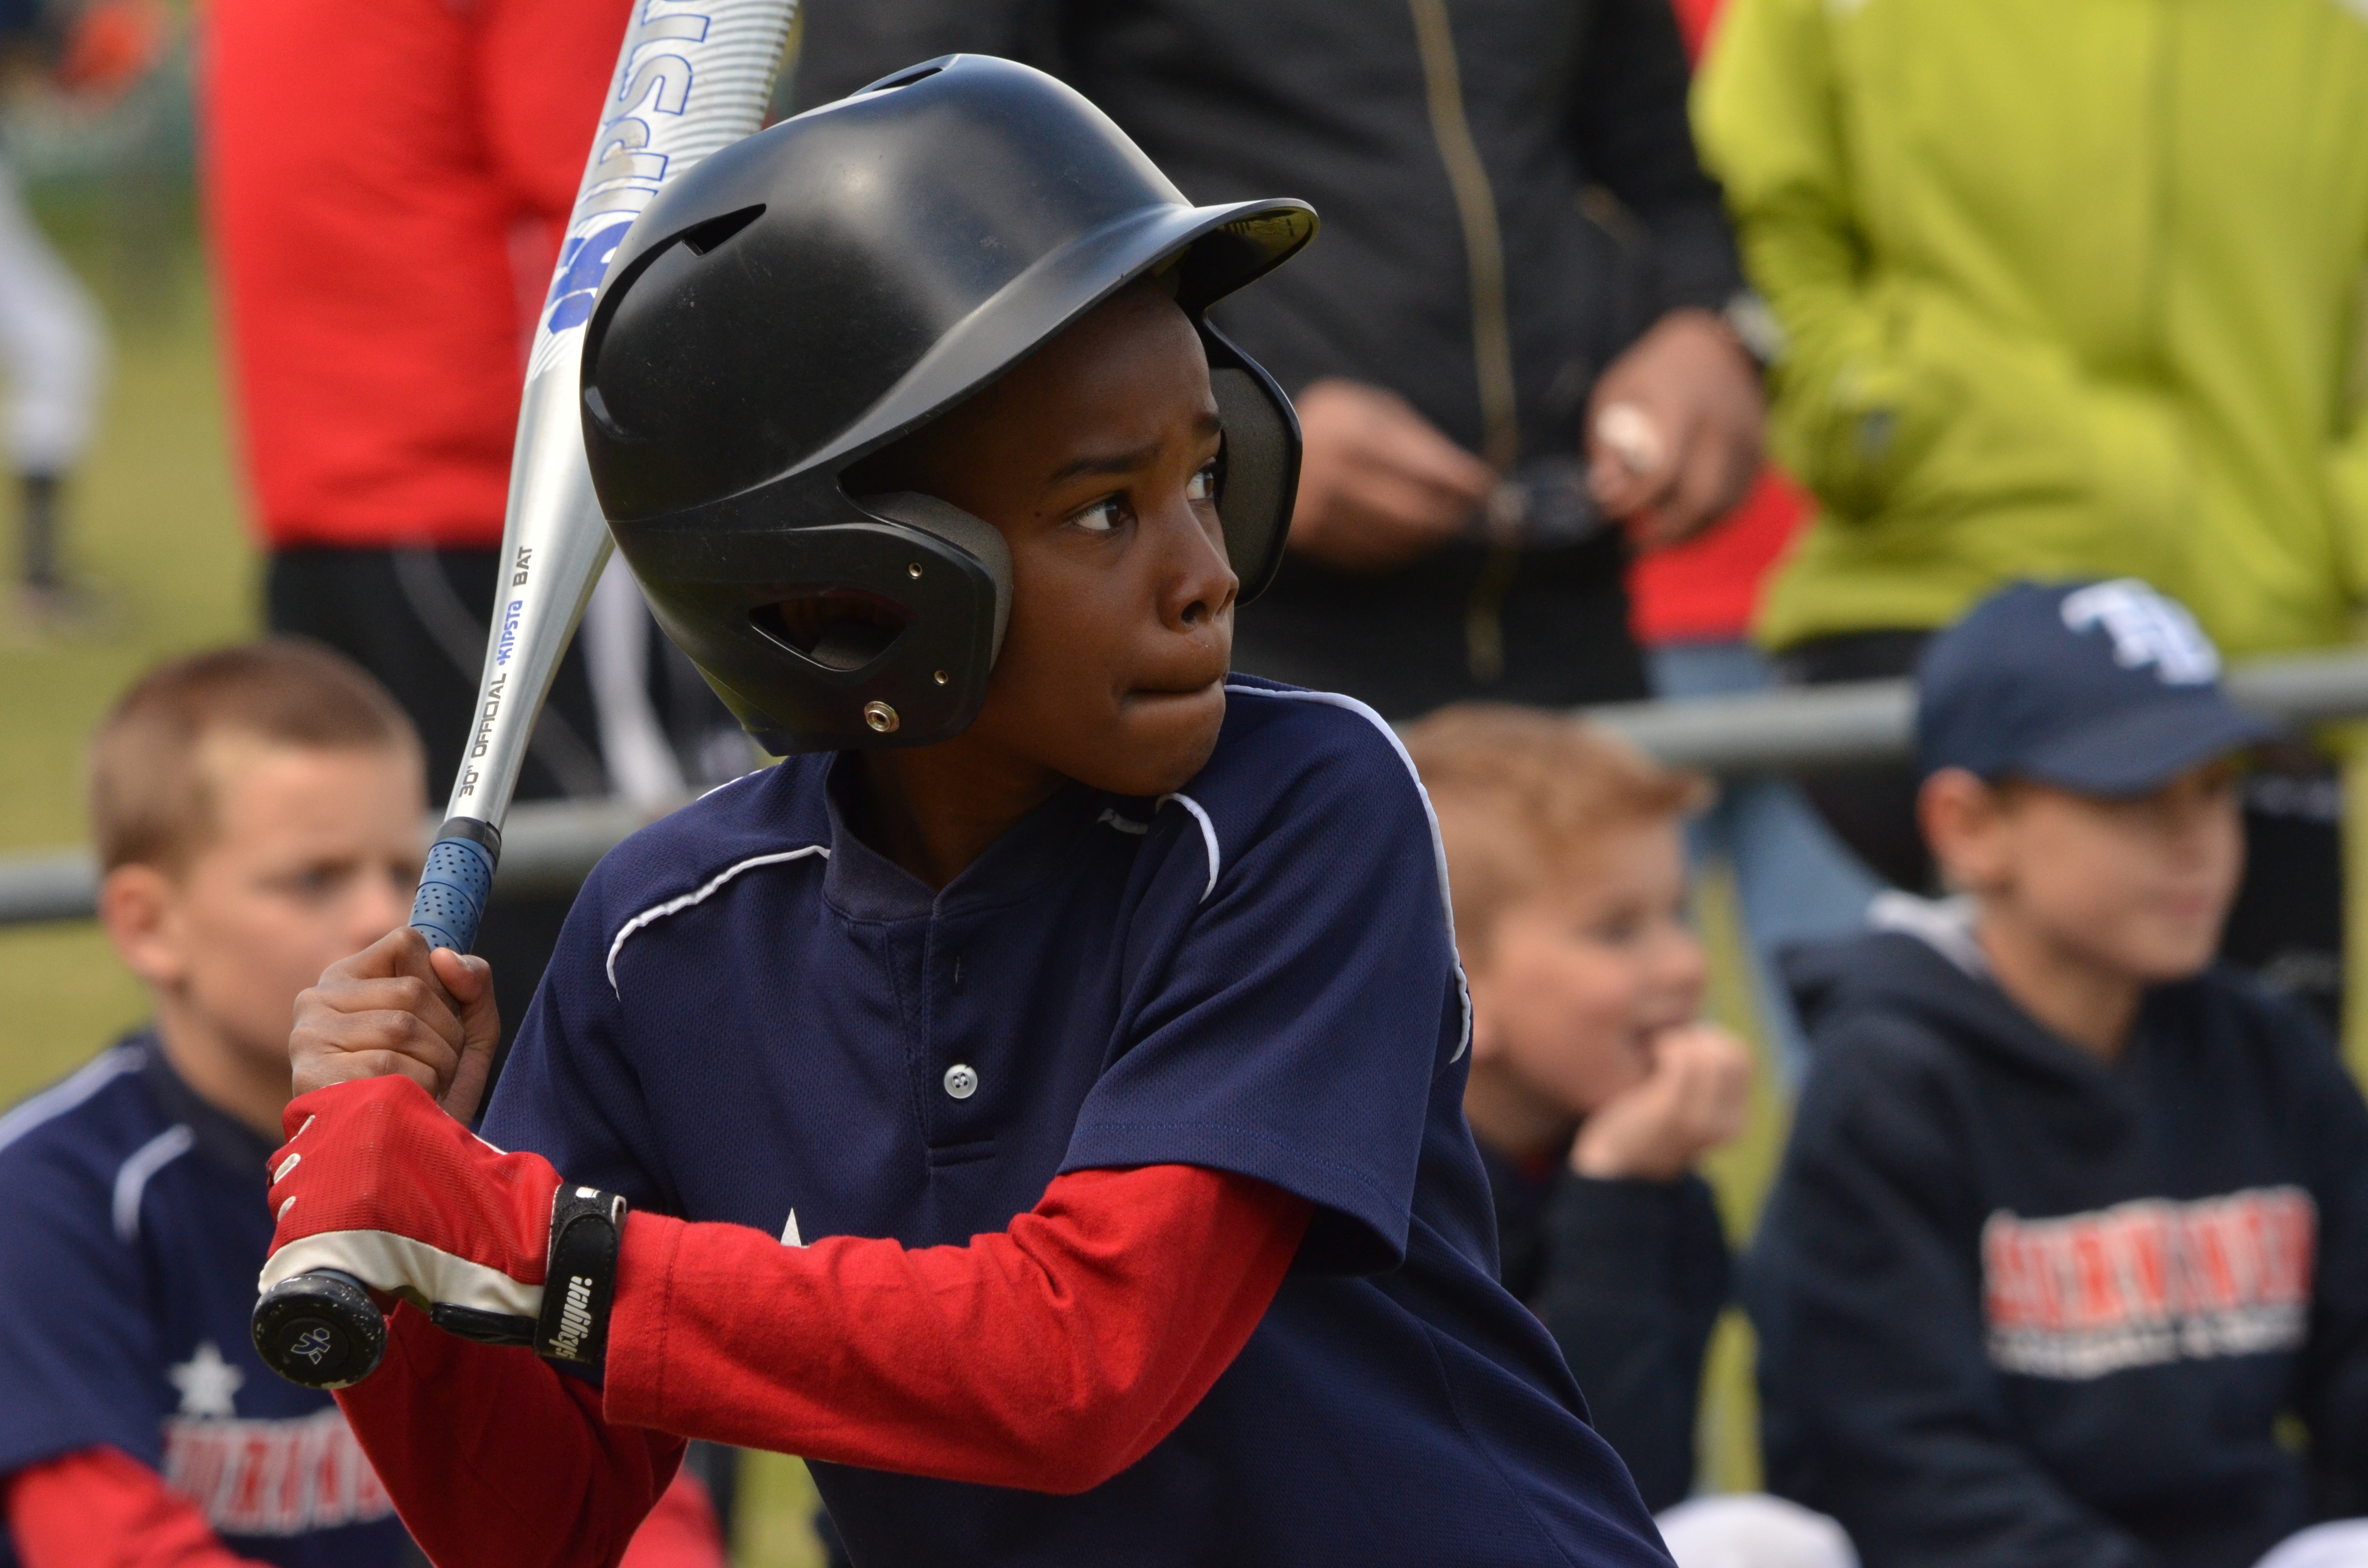
person, people, baseball, store, child, sports, helmet, jockey, contest, bat, concentration, batsman